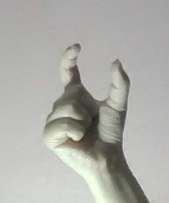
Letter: nun